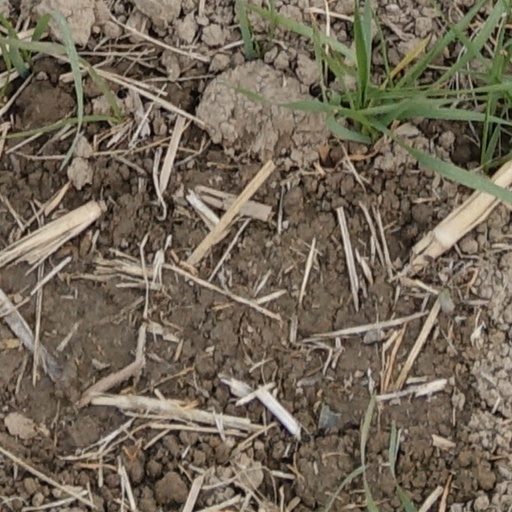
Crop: wheat